Royal Gibraltar Police

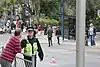
Royal Gibraltar Police Inspector in everyday police uniform

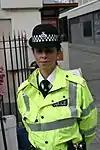
Female uniformed police officer

The RGP rank structure follows the usual UK police pattern, but with fewer ranks. The chief police officer titled the Commissioner of Police. The RGP ranks consist of: